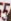
Number: 5